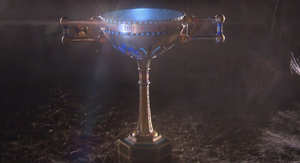
La légende veut que lorsque le dieu Osiris est mort juste rester son cœur, et son fils Anubis, dieu de la mort et de la résurrection a eu son cœur et devient une belle coupe d'or et de diamants, et se cacha dans la tombe du roi tutankhamon enfant (Toutankhaton, nom d'origine), laissant ce une malédiction. La coupe est resté perdu jusqu'en 1922, lorsque l'expédition a été donné dans la Vallée des Rois, située sur la rive ouest du Nil. comme l'archéologue Howard Carter et Lord Carnarvon anglais earl, a mené une expédition en Egypte où acompañavan M. et Mme Weimberg (également connu sous le nom de Frobisher smatht). Au cours de ce voyage, il a dit que pendant le voyage, le dieu Anubis prit la coupe et divisé en 7 parties, le Weimberg a fallu plusieurs reliques de la tombe et parmi ceux-ci étaient les morceaux de la coupe, selon la légende, mensonge qui s'est passé , le dieu Anubis a commencé à prendre vie, parce que c'était la malédiction que cela avait laissé dans la tombe, le Weimberg savaient qu'ils avaient quelque chose de grand, quelque chose de puissant, de sorte caché les parties de la coupe à la maison, personne ne sait que vous pasocon l' partis se joindront au verre que lorsque Osiris pour vous permettre de choisir un élu Anubis, qui réunira les parties ont demandé la tasse, la légende veut que la boisson, une concoction spéciale dans le verre aura la vie éternelle. La légende dit qu'il doit y avoir un desendiente Anubis qui seront choisis, ce qui devrait avoir une amie d'enfance dont il a confié le secret de la Coupe, qui deviendra le gardien (également appelé Osarian) pour vérifier si c'est le véritable gardien, ce a dû croit pleinement au choix depuis le début. Les caractéristiques qui doivent être choisis sont les suivants: &gt